Jeonnam State University

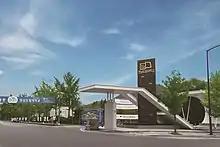
The main gate of the university

Jeonnam State University (Korean: 전남도립대학교) is a public university in Damyang County, South Korea.